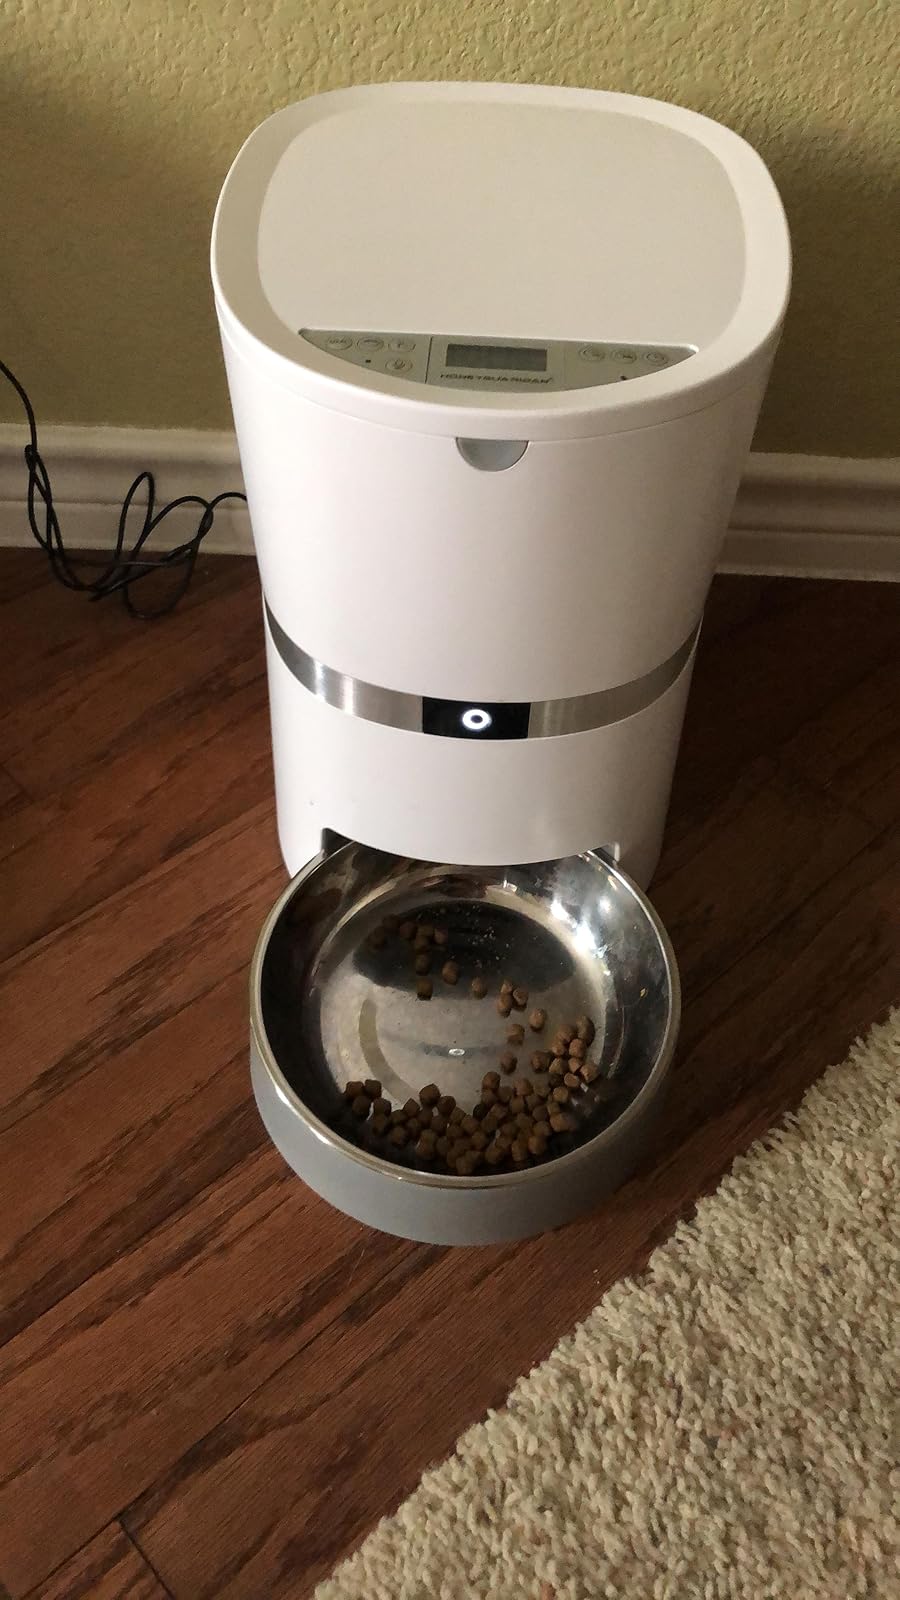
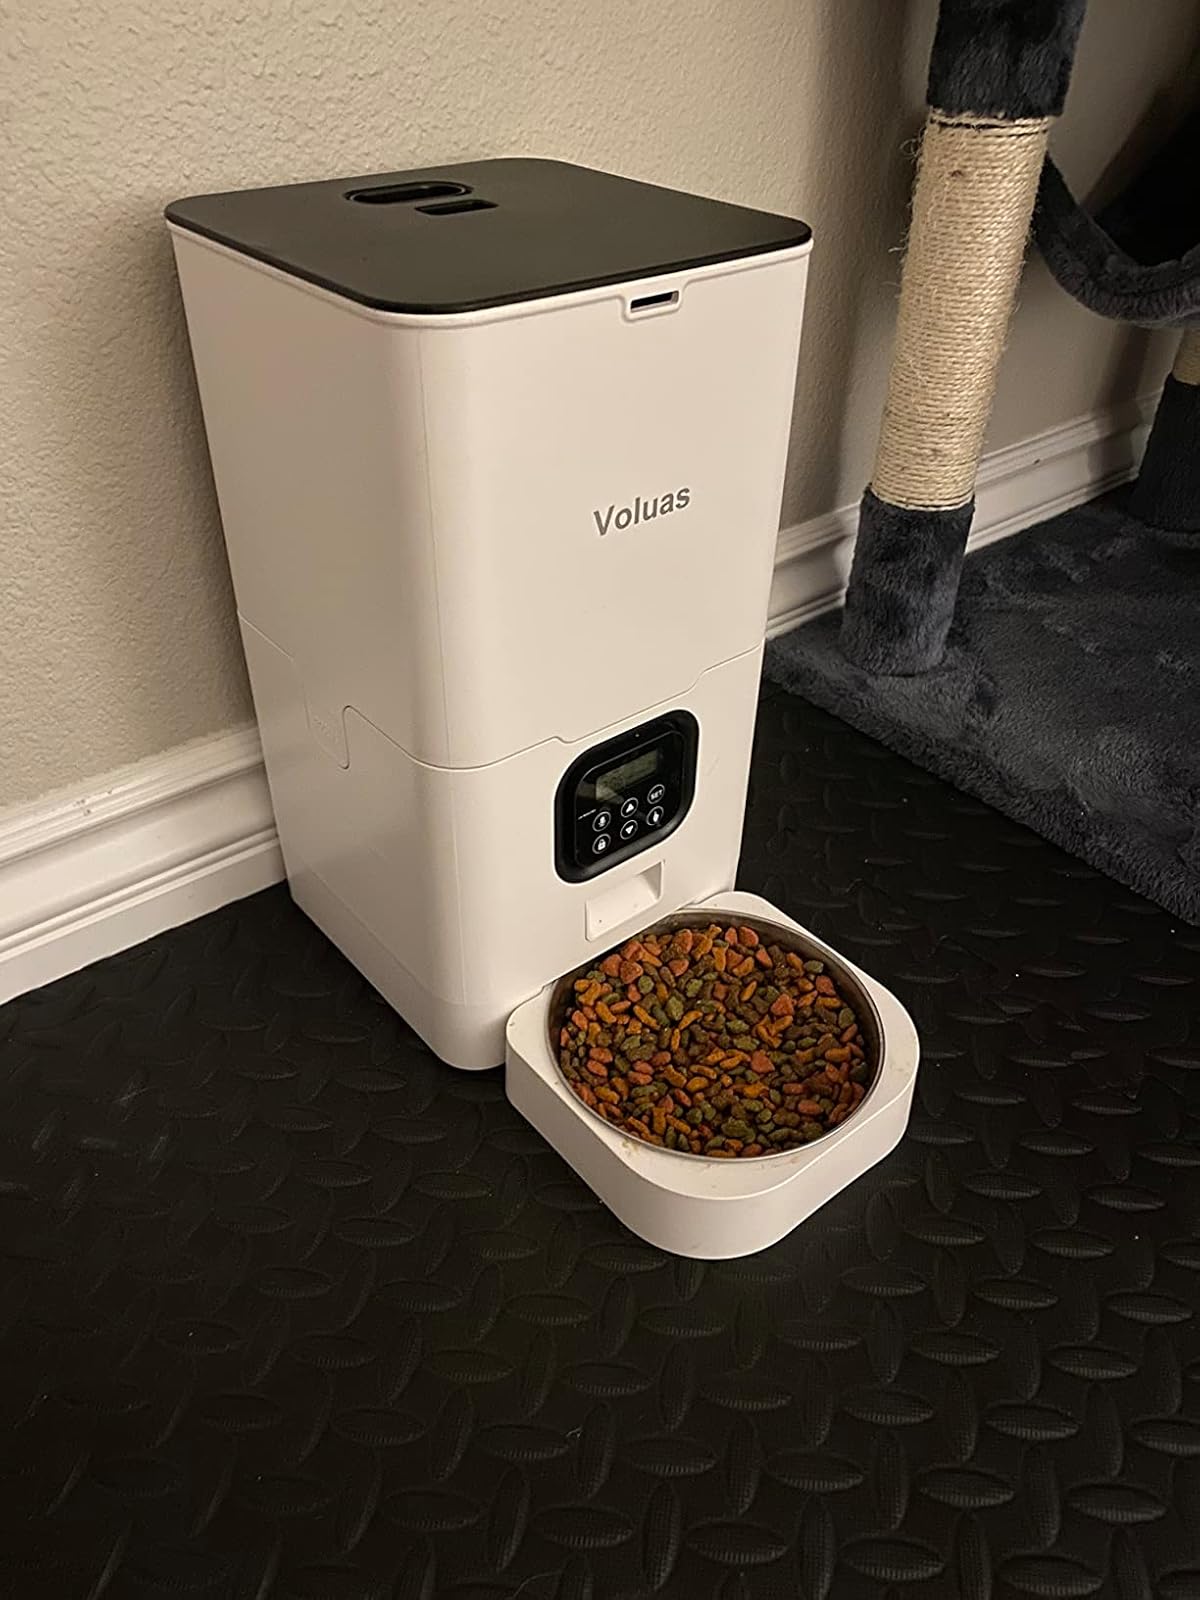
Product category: items_feeder
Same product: no